Catholic higher education

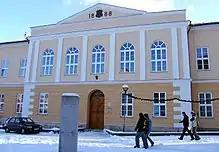
Main building of the Catholic University in Ružomberok, Slovakia

There are more than 40 "universities" — besides many "colleges" — in the Philippine Catholic Church. Among these, some universities are: